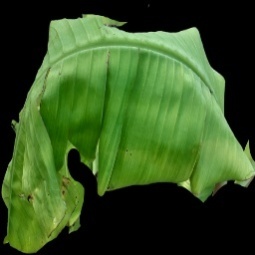
Label: Calcium